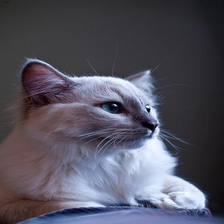
Species: cat
Breed: Ragdoll